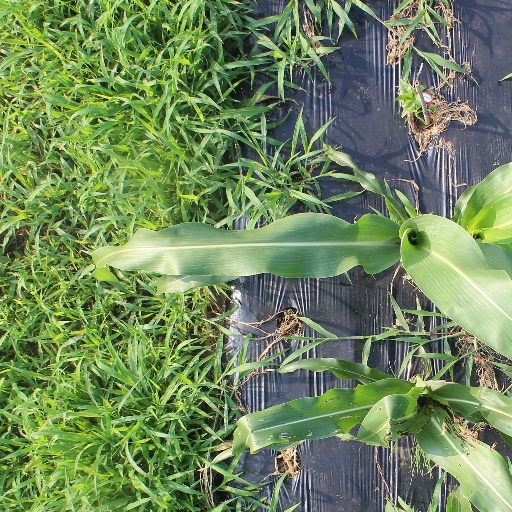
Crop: sorghum